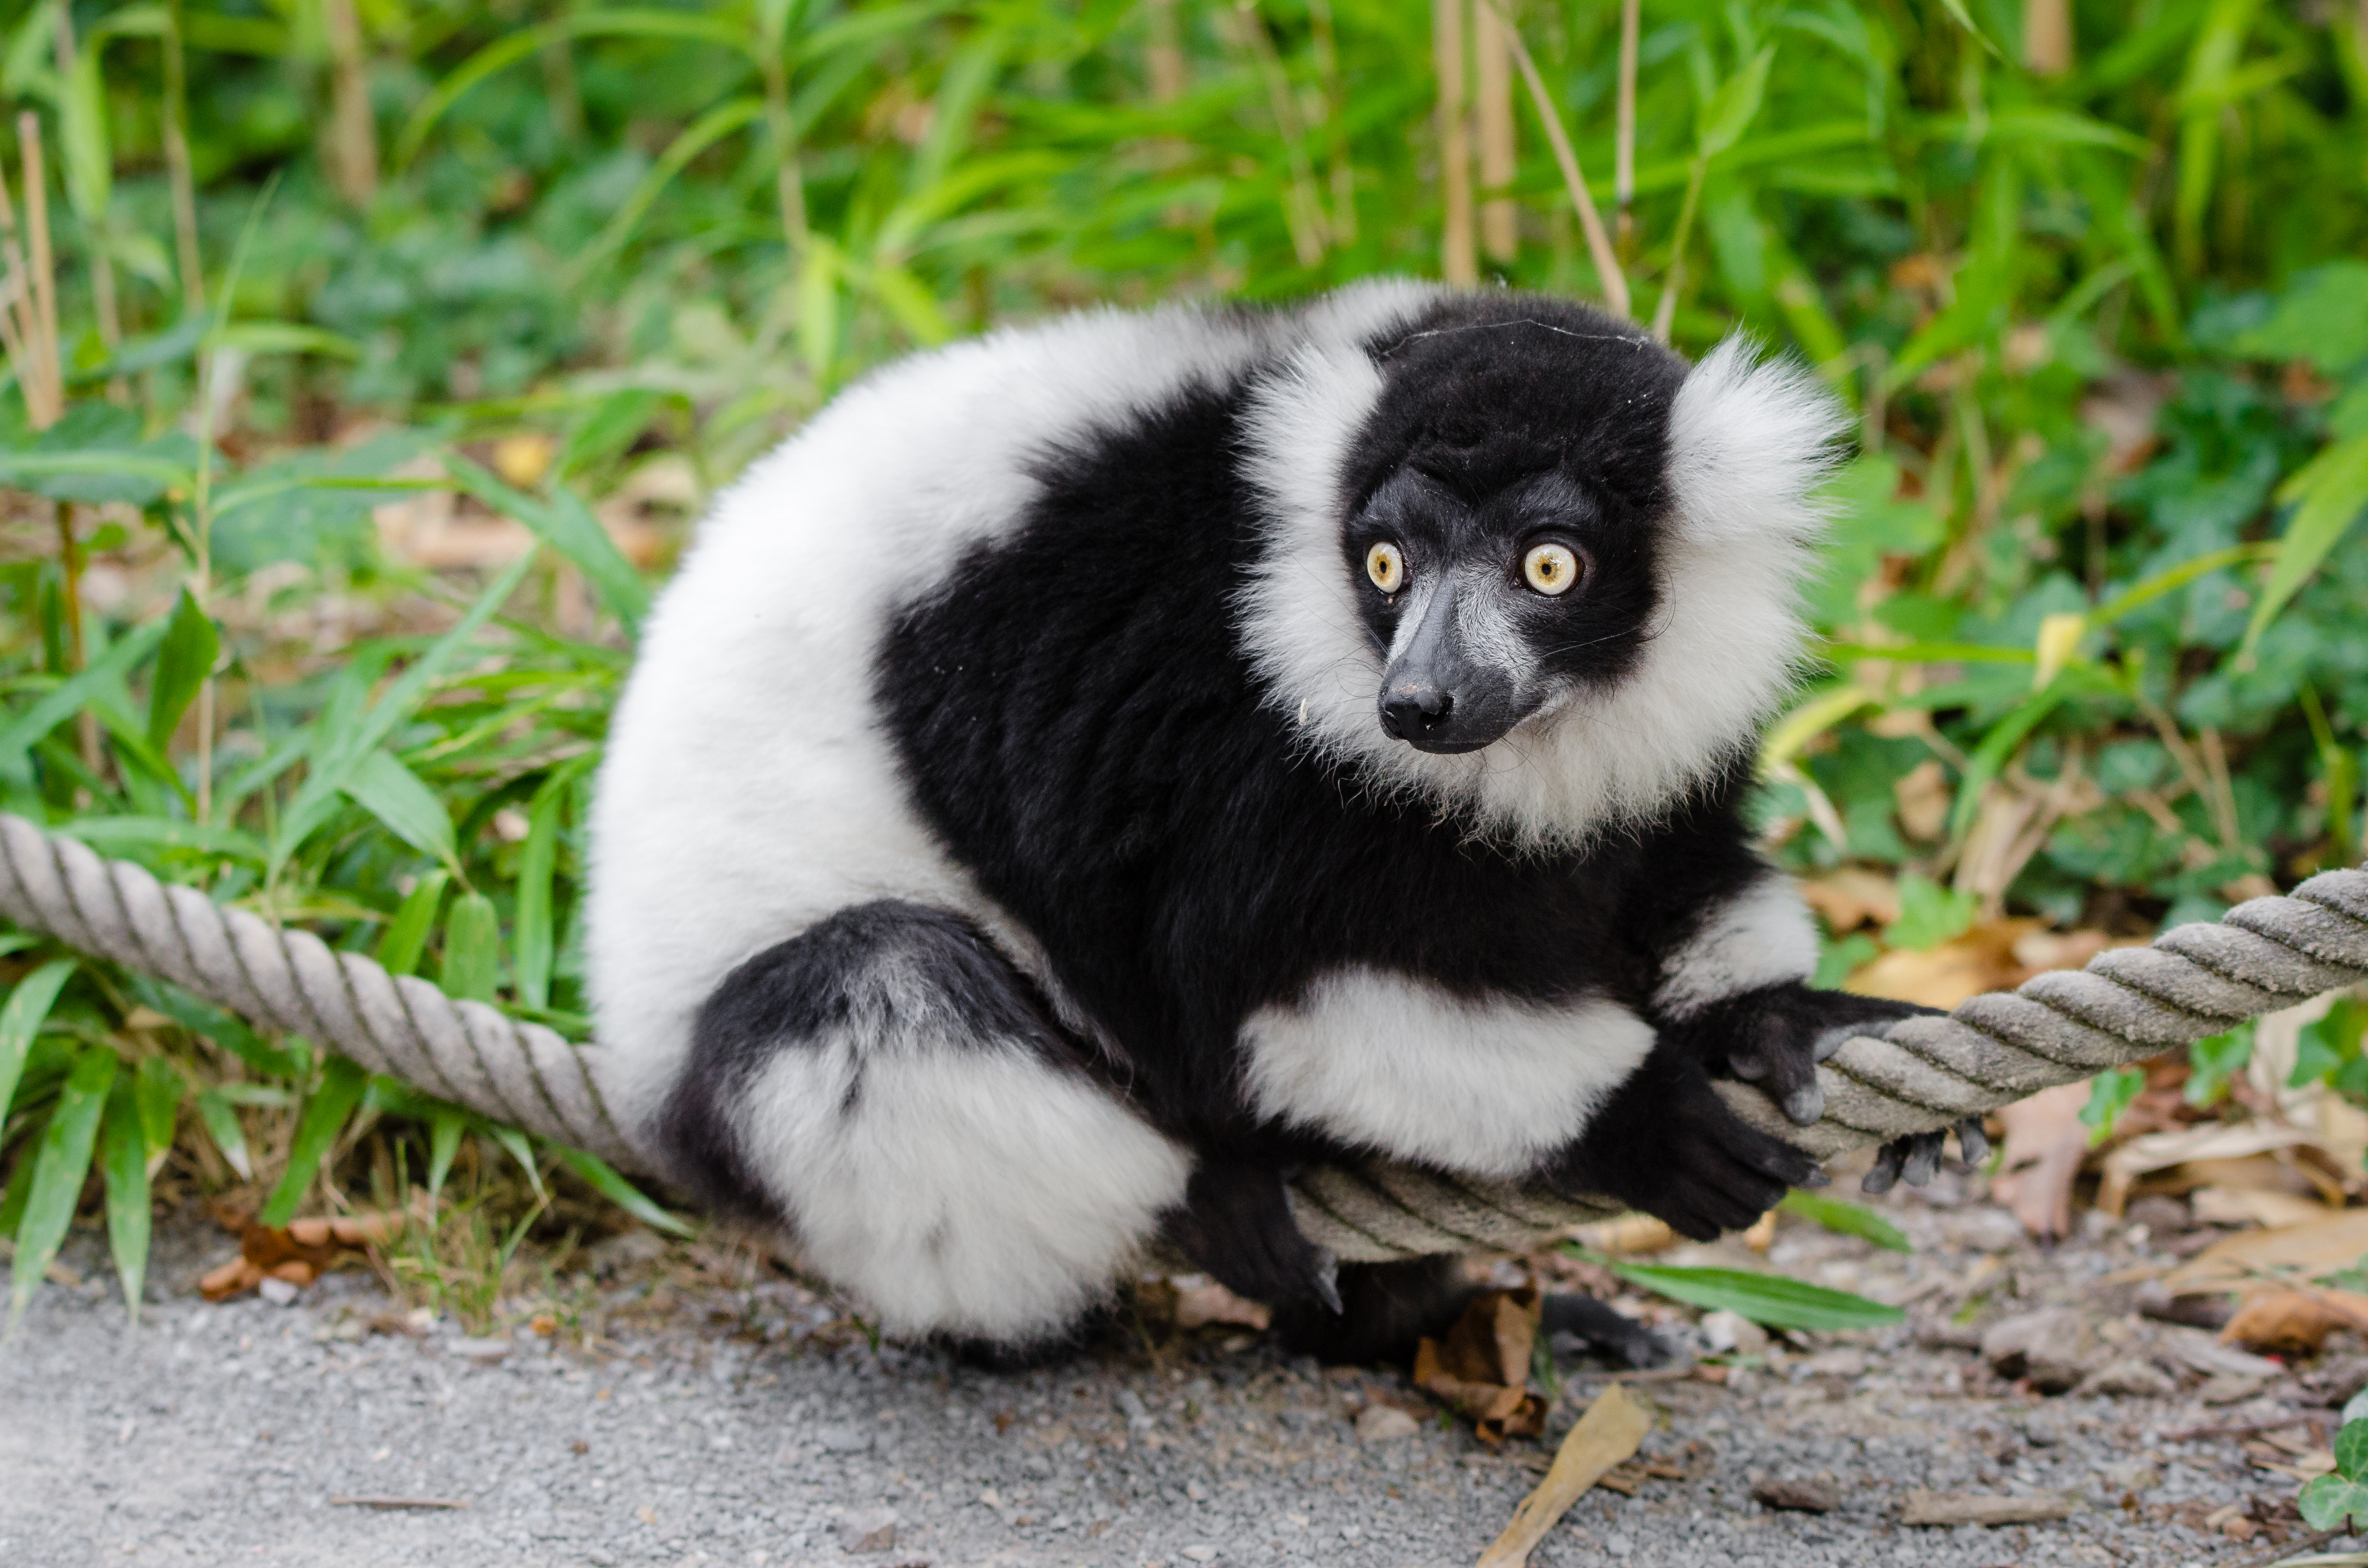
animal, wildlife, zoo, mammal, fauna, primate, madagascar, vertebrate, lemur, new world monkey